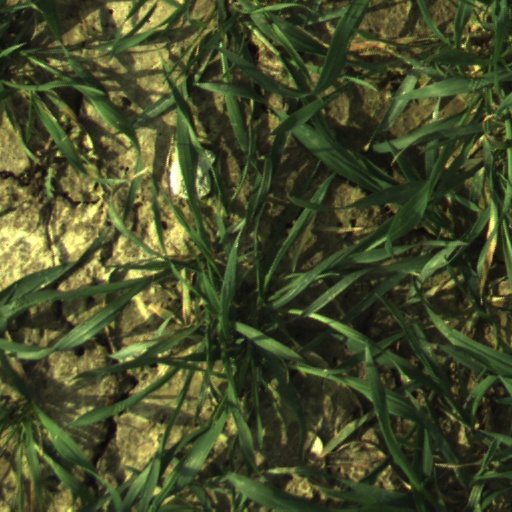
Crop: wheat